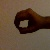
The image shows a hand gesture representing the number 0 in Indian Sign Language.